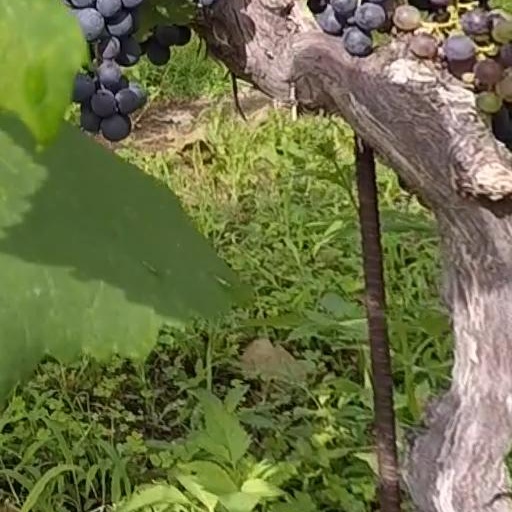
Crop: grape